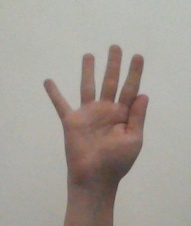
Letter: sheen